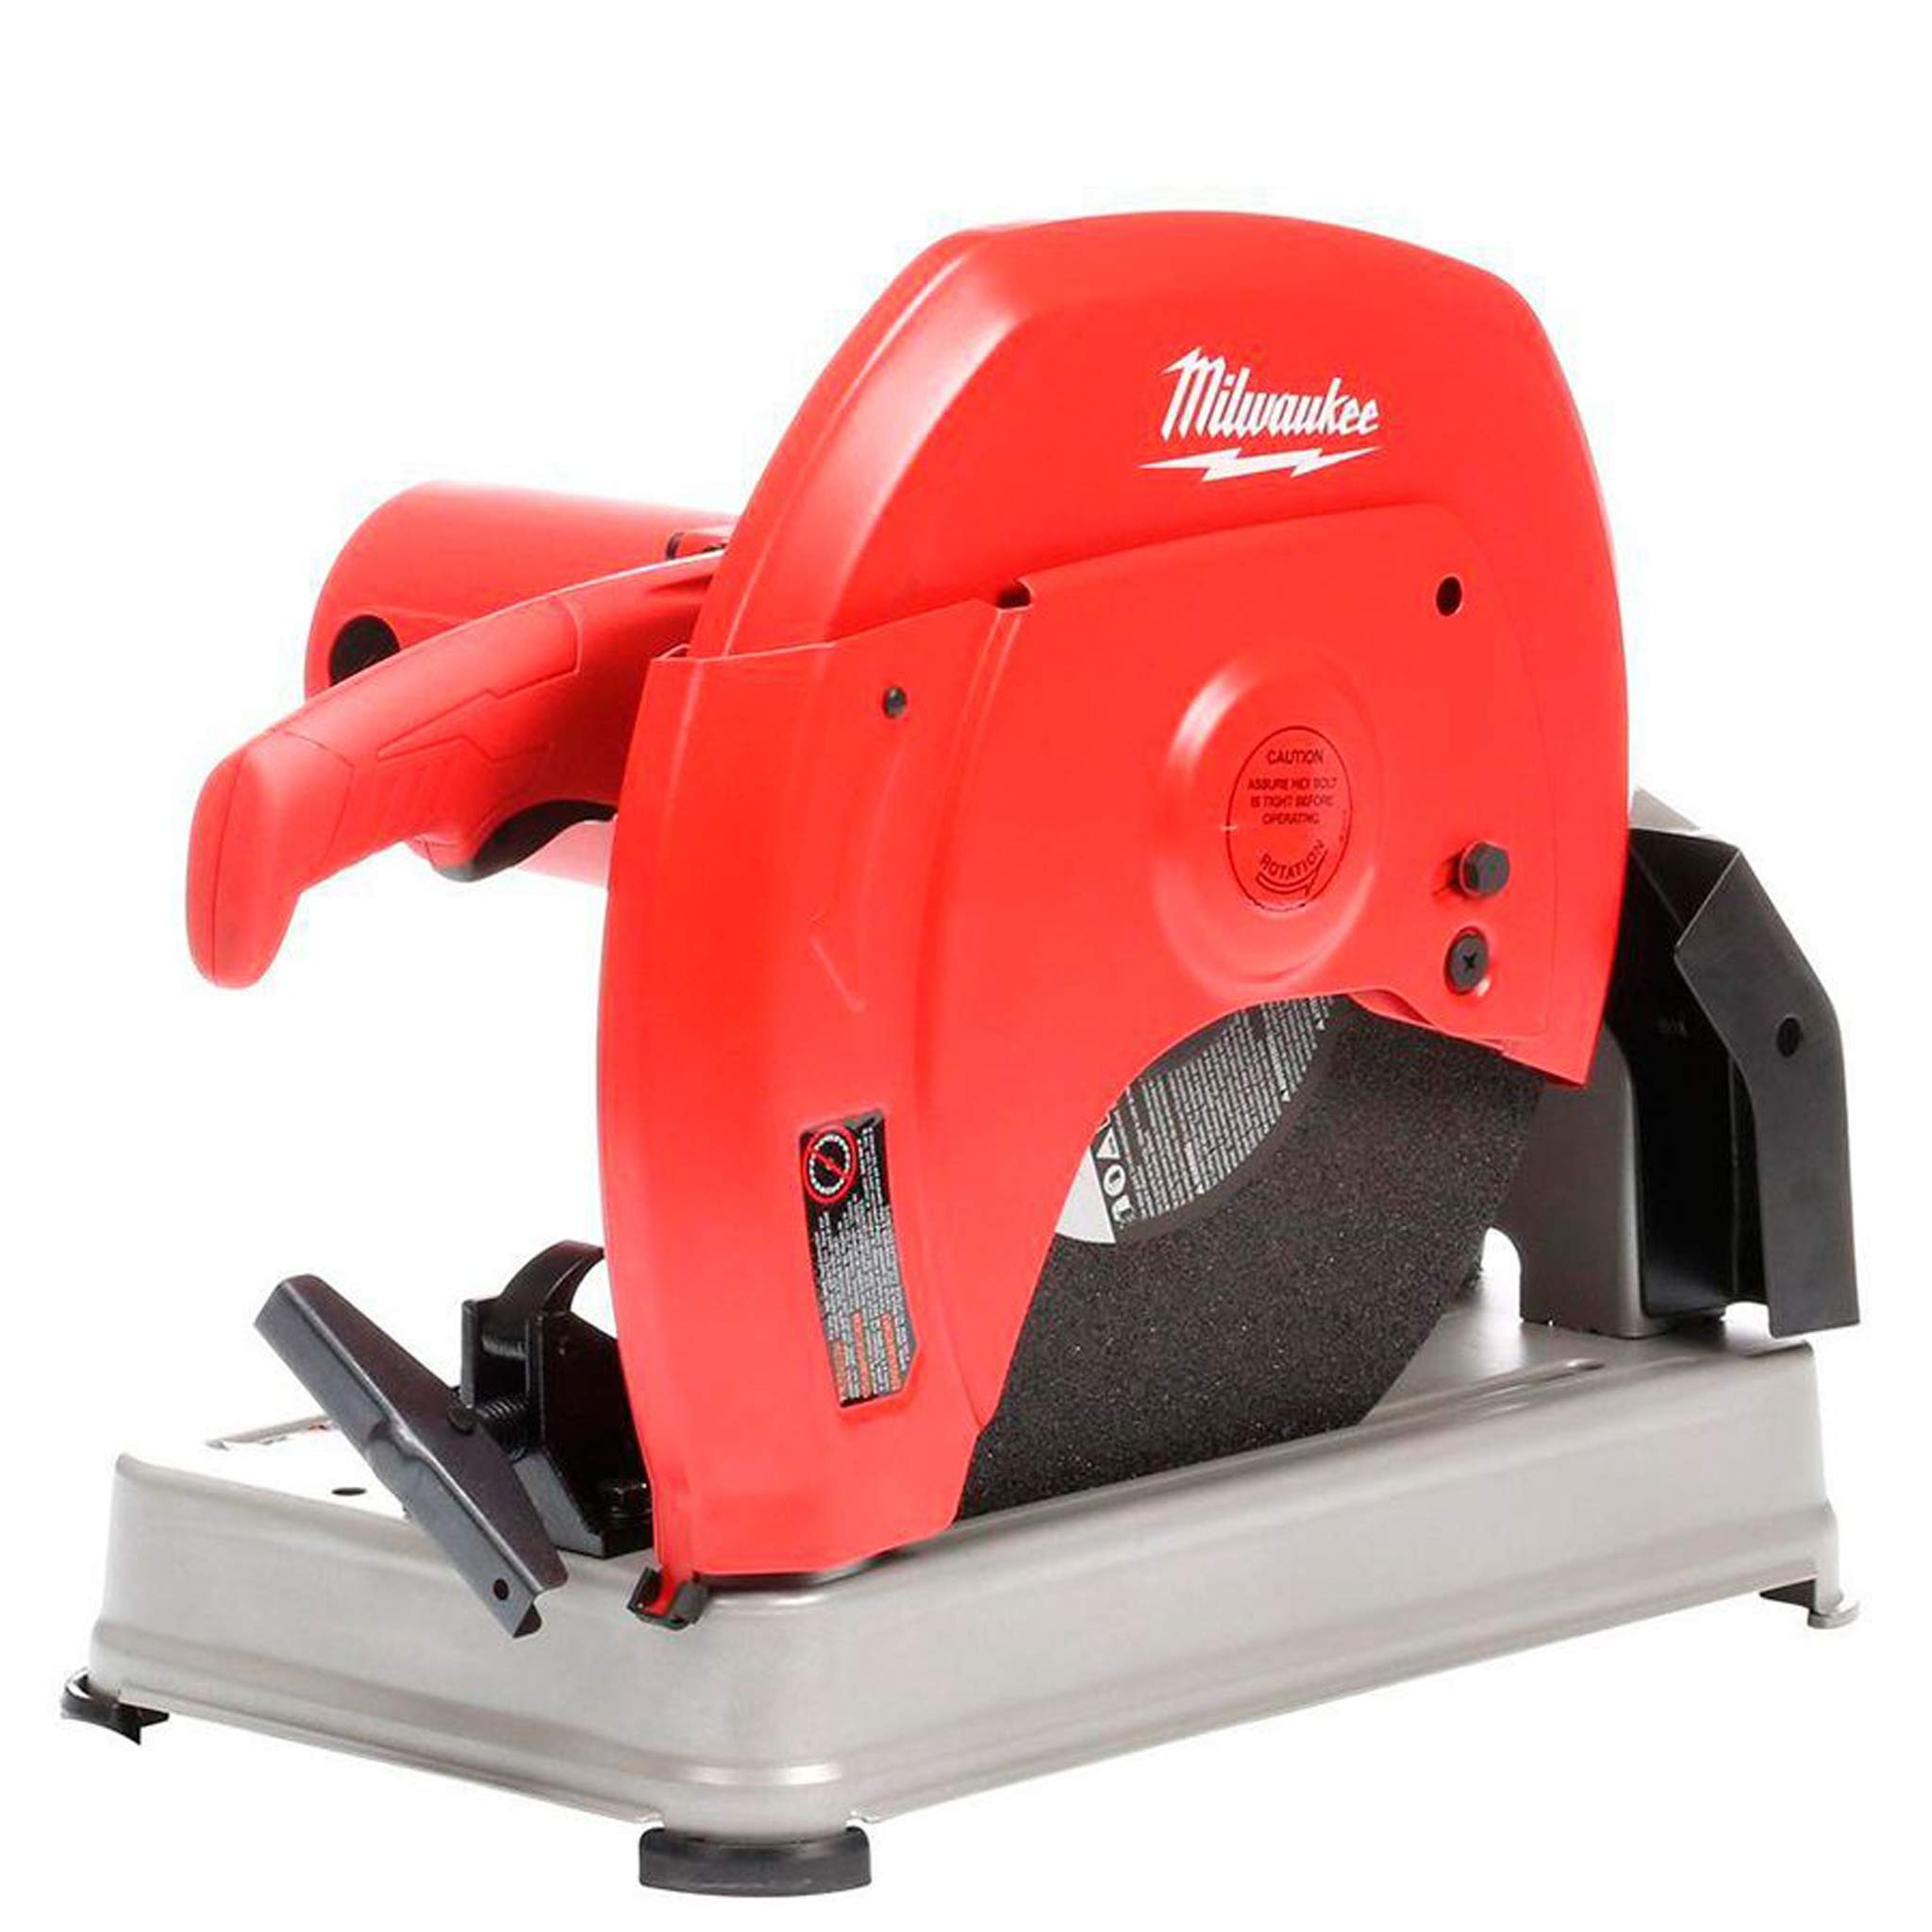
Item Name: Milwaukee Abrasive Cut-Off Machine 14 in. 15 Amp Corded Quick-Adjust Vise Clamp
Product Description: Features:Powerful 15 Amp, 4.0 Maximum Horsepower Motor: Delivers maximum cutting performance in a wide variety of materialsLarge Cutting Capacity: Provides versatility for a wide range of cutting applications, up to 5" pipeDurable Light Weight Design: 40 lbs light weight design for portability without sacrificing durabilityOversized Wheel Guards: Provides added protection from debris45 Degree Miter Capacity With Adjustable Fence: Allows for quick and accurate miter cuts without flipping heavy materialLarge Spindle Lock Button: Provides quick and easy blade changes wearing glovesQuick Adjust Vise Clamp: Allows clamp to be adjusted quickly when cutting different material sizesAll Ball Bearing Construction: Delivers maximum durabilityIncludes:6177-20 Chop SawViseAbrasive Wheelhex wrench
Value: 1.0
Unit: Count

Price: 270.69